T-34

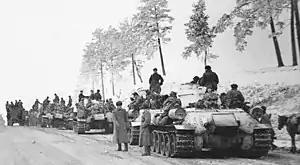
Soviet T-34 tanks await orders to move forward during the Zhitomir–Berdichev Offensive in January 1944

Other key factors diminishing the initial impact of T-34s on the battlefield were the poor state of leadership, tank tactics, initial lack of radios in tanks, and crew training; these factors were partially consequences of Stalin's purge of the Soviet officer corps in 1937, reducing the army's efficiency and morale. This was aggravated as the campaign progressed by the loss of many of the properly trained personnel during the Red Army's disastrous defeats early in the invasion. Typical crews went into combat with only basic military training plus 72 hours of classroom instruction; according to historian Steven Zaloga: